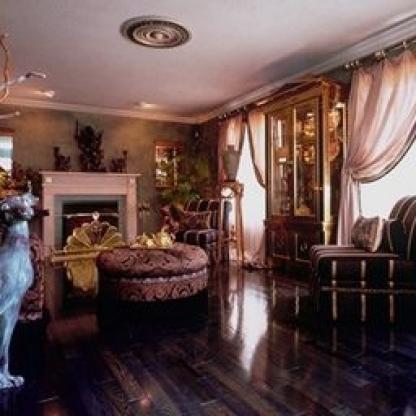
Scene: Indoor